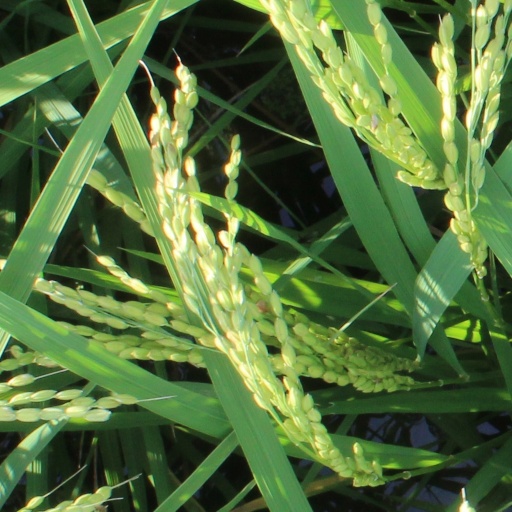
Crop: rice